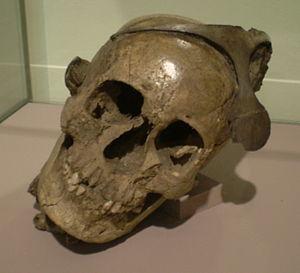
Restes de crâne avec un diadème en argent de la culture de l'El Argar, à Bronce Pleno dans le sud de l'Espagne,crâne de la sépulture 62 «